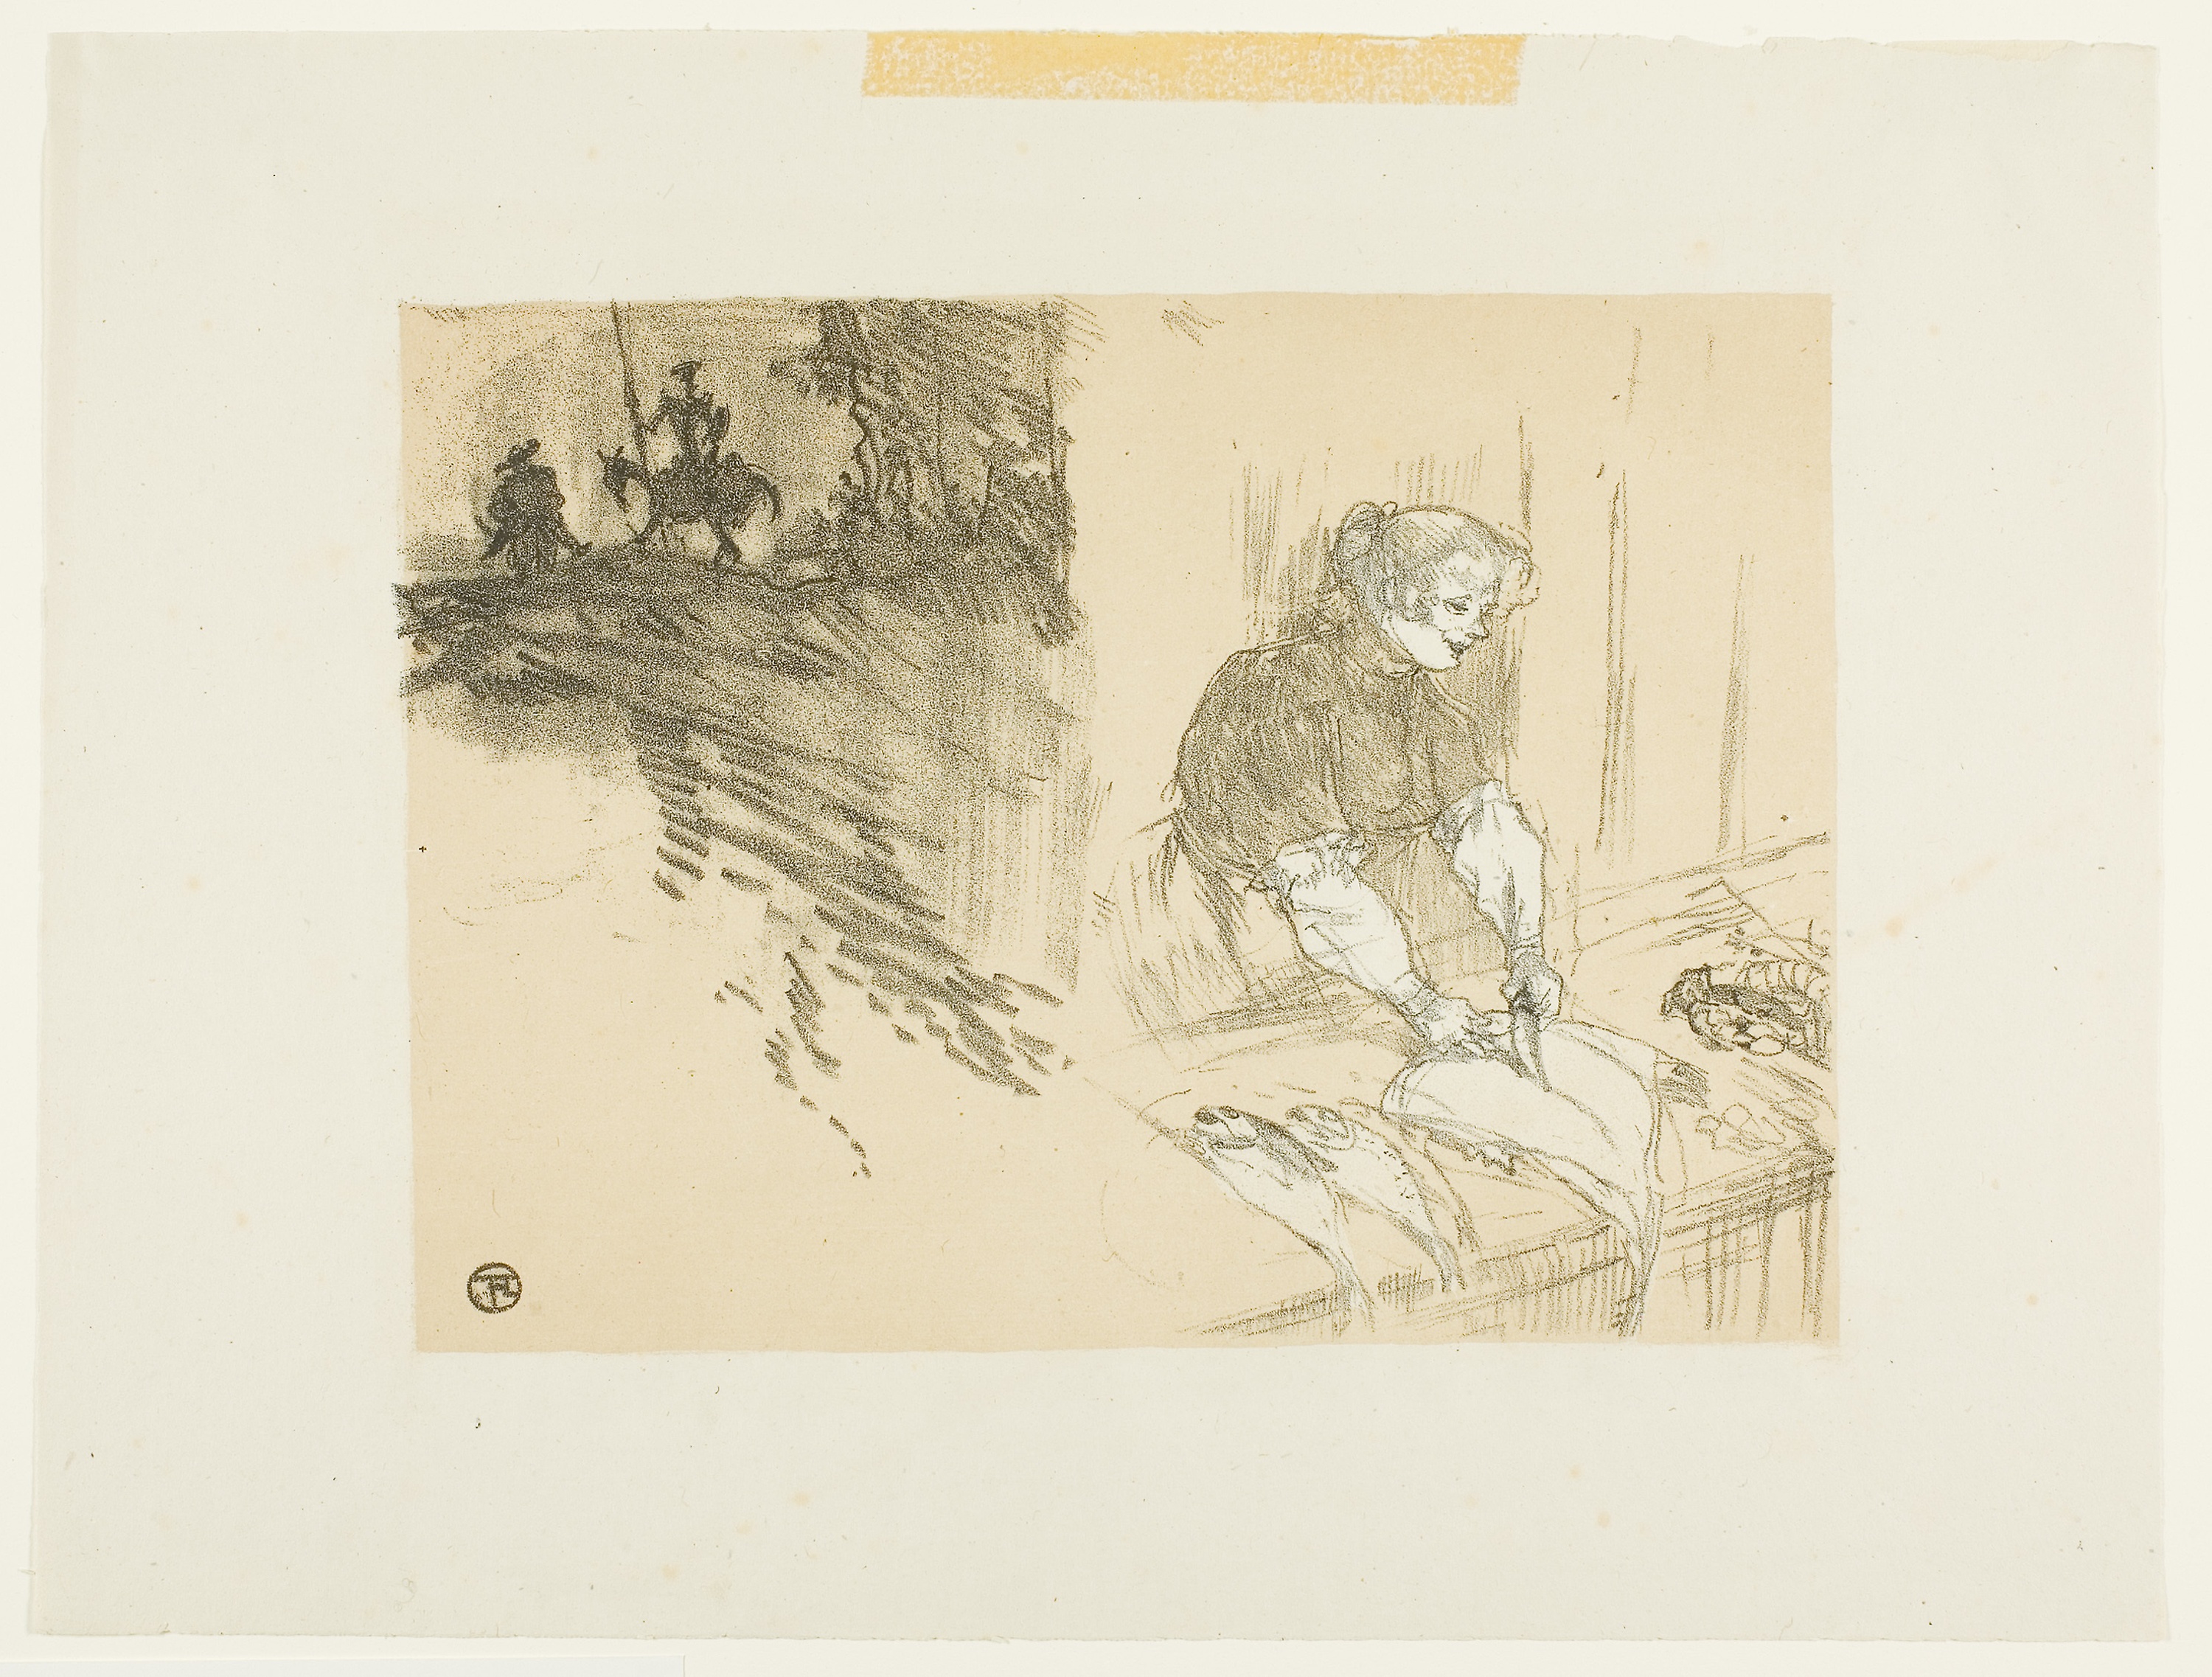
art, picture frame, drawing, modern art, artwork, illustration, paper, printmaking, painting, font, visual arts, sketch, portrait, paper product